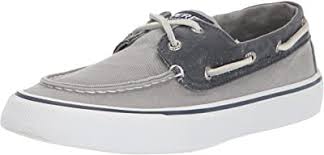
Label: Boat